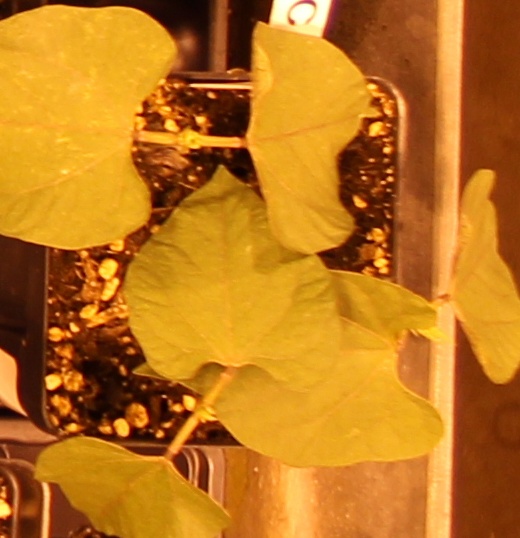
Label: Blackbean